Robot

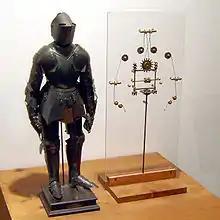
Model of Leonardo's robot with inner workings. Possibly constructed by Leonardo da Vinci around 1495.

13th century Muslim scientist Ismail al-Jazari created several automated devices. He built automated moving peacocks driven by hydropower. He also invented the earliest known automatic gates, which were driven by hydropower, created automatic doors as part of one of his elaborate water clocks. One of al-Jazari's humanoid automata was a waitress that could serve water, tea or drinks. The drink was stored in a tank with a reservoir from where the drink drips into a bucket and, after seven minutes, into a cup, after which the waitress appears out of an automatic door serving the drink. Al-Jazari invented a hand washing automaton incorporating a flush mechanism now used in modern flush toilets. It features a female humanoid automaton standing by a basin filled with water. When the user pulls the lever, the water drains and the female automaton refills the basin.